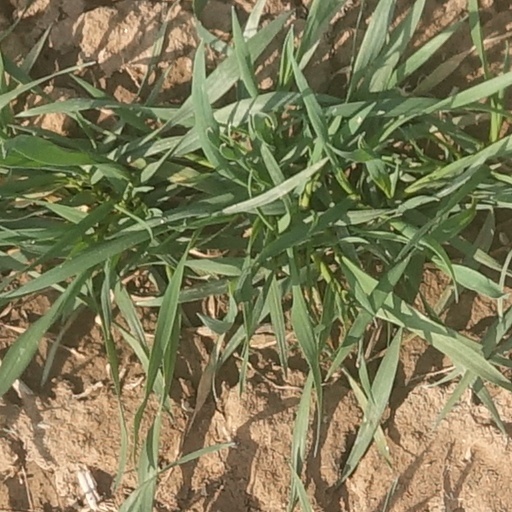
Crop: wheat